Fort Hill (Burlington, West Virginia)

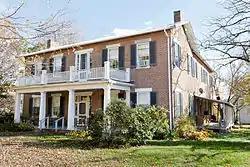

Fort Hill, also known as Fort Hill Farm, is a historic plantation house and national historic district located near Burlington, Mineral County, West Virginia. The district includes 15 contributing buildings, 1 contributing site, and 2 contributing structures. The main house was completed in 1853, and is a two-story, L-shaped brick dwelling composed of a side-gable-roofed, five-bay building with a rear extension in the Federal style. It features a three-bay, one-story front porch supported by 4 one-foot-square Tuscan order columns. Also on the property are a number of contributing buildings including a washhouse and cellar, outhouse, a dairy and ice house, a meat house, a garage, a hog house, poultry houses, a bank barn with silo, and a well. The family cemetery is across the road west of the main house. Located nearby and in the district is "Woodside," a schoolhouse built about 1890, and a tenant house and summer kitchen.